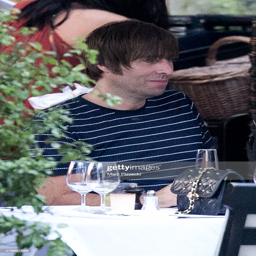
artist is seen at restaurant .